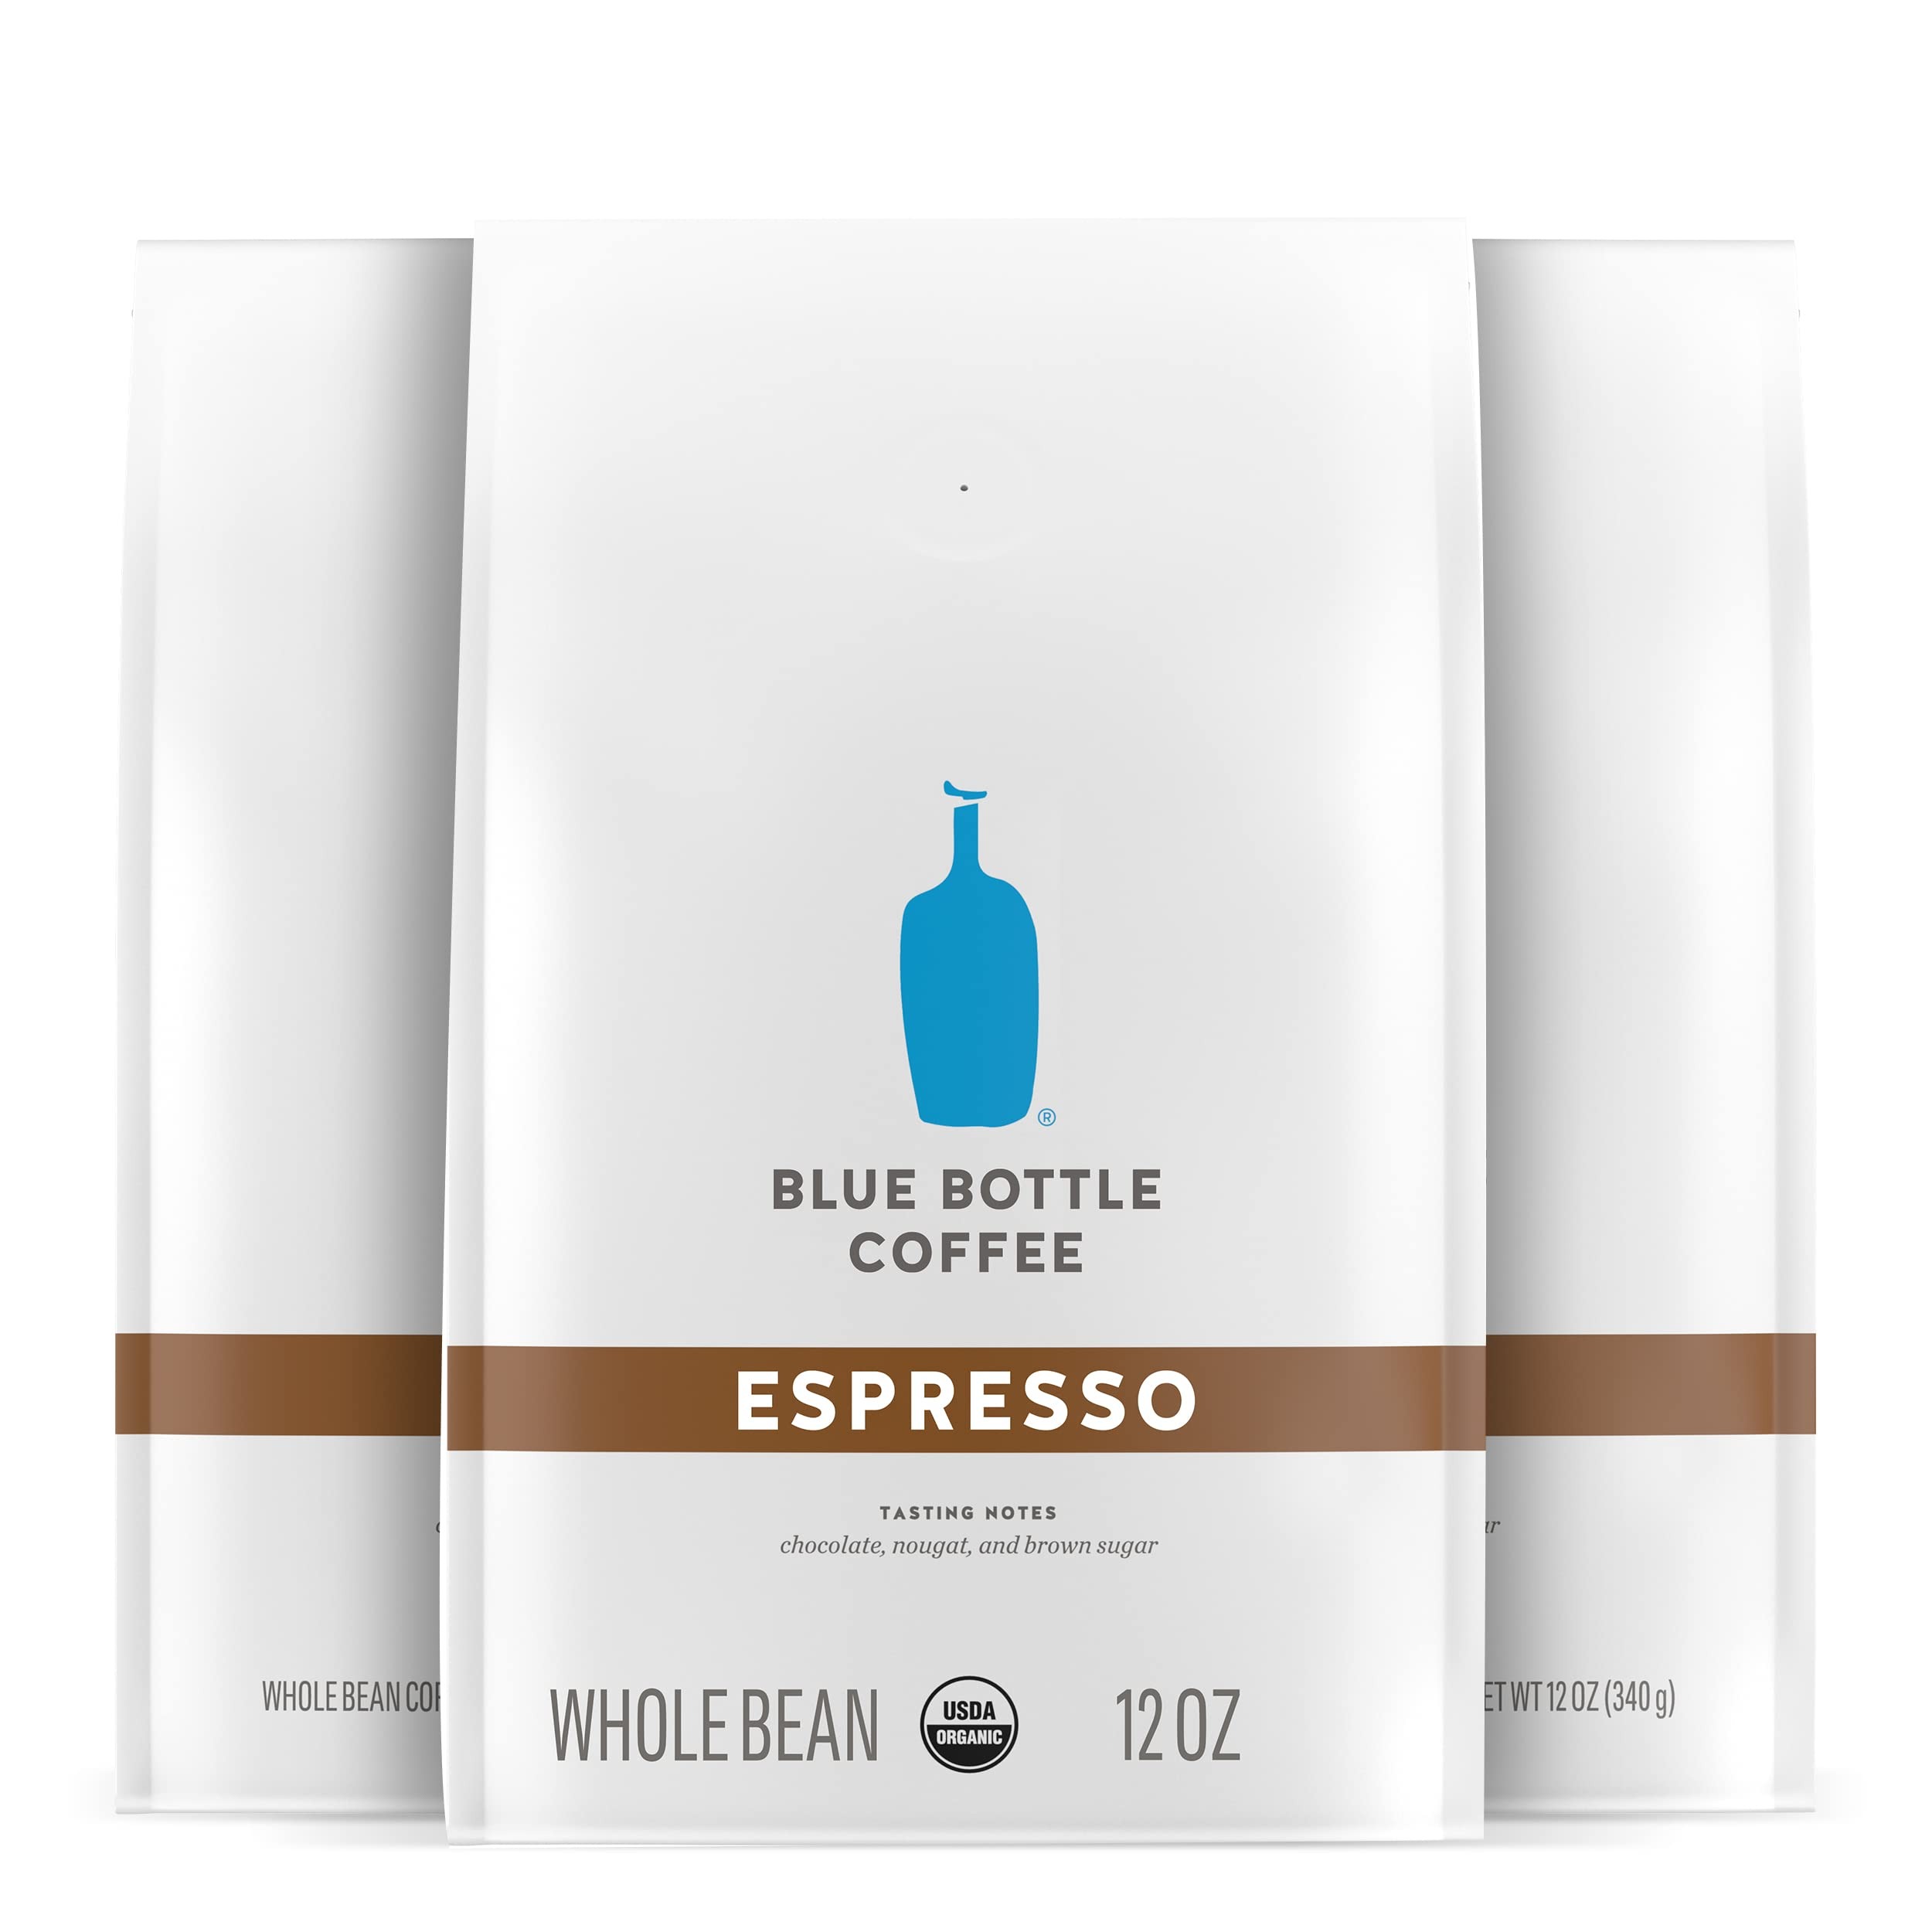
Item Name: Blue Bottle Whole Bean Organic Coffee, Espresso, Dark Roast, 12 Ounce bag (Pack of 3)
Bullet Point 1: RICH AND FULL-BODIED ESPRESSO BLEND: This 12 oz. bag of whole bean organic coffee is a darker roast crafted to make the perfect potent shot
Bullet Point 2: BOLD, SWEET FLAVOR: We roasted this blend darker to fully develop its rich, chocolatey flavor. This unique coffee blend is specially formulated for espresso preparation and pairs beautifully with milk
Bullet Point 3: PREMIUM SPECIALTY COFFEE: Our Espresso coffee blend is for connoisseurs of rich and expressive coffees and uses organic whole beans from Latin America and Central Africa, freshly roasted in small batches
Bullet Point 4: CERTIFIED ORGANIC: Our blends use highly traceable, certified organic coffee beans sustainably sourced from a select group of high-quality producers
Bullet Point 5: A RANGE OF TASTES: In addition to this Espresso roast coffee, Blue Bottle Coffee offers a variety of blends to suit your taste and mood, including Bright, Balanced, Bold and Decaf
Product Description: Espresso is a full-bodied dark roast whole bean coffee with rich, expressive flavors, using beans selectively harvested from Latin America and Central Africa. We roasted this premium organic coffee blend darker to fully develop the richness and sweetness—it's crafted to make the perfect potent shot. With tasting notes of chocolate, nougat and brown sugar, this unique blend is powerful on its own and pairs beautifully with milk. Like all other Blue Bottle Coffee blends, Espresso is a specialty coffee crafted with the highest standards, not just for the blend itself, but also the environment. This whole bean coffee blend uses certified organic coffee beans that are roasted in small batches and sustainably sourced from trusted suppliers. Every bag of Blue Bottle Coffee guarantees quality and unique flavor profiles for you to enjoy from the comfort of your home. In addition to this organic Espresso roast whole bean coffee, Blue Bottle Coffee offers a wide variety of high-quality specialty blends ranging from Bright, Balanced, Bold and even Decaf. There's a Blue Bottle coffee for every taste and mood.
Value: 36.0
Unit: Ounce

Price: 15.735